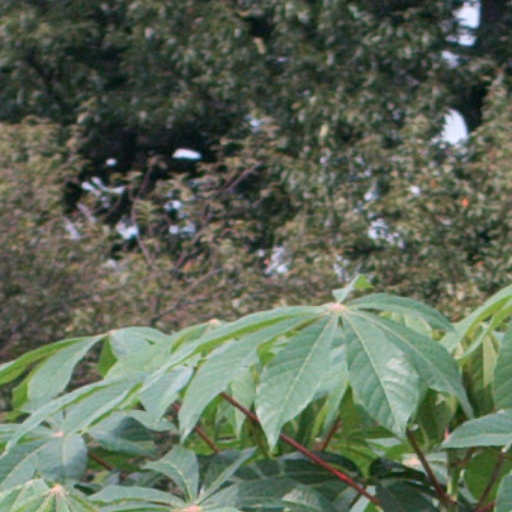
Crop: cassava